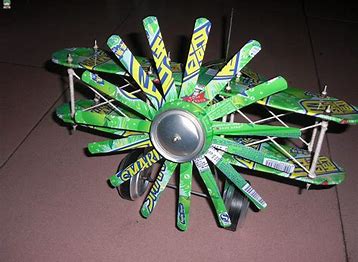
Label: metal